Revolt of Ashikaga Yoshiaki

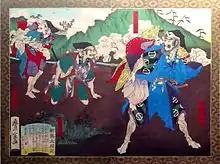
An Ukiyo-e painting of Ashikaga Yoshiaki escaping, painted by Utagawa Toyonobu, 1884.

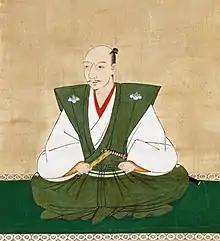
Oda Nobunaga, painted by Kanō Sōshū, 1583.

The Revolt of Ashikaga Yoshiaki (Japanese: 足利義昭の乱) or better known as Nobunaga Encirclement (信長包囲網) took place in 1573 and was led by Ashikaga Yoshiaki, the 15th Shogun of Japan and its last Shogun from the Ashikaga clan. Yoshiaki became shogun in 1568 with the support of Oda Nobunaga. The Oda clan's forces entered Kyoto, restoring the Muromachi shogunate. This takeover was swift due to the lack of effective central authority in Kyoto at the time. Yoshiaki then acted as a puppet leader under Nobunaga's direct control.